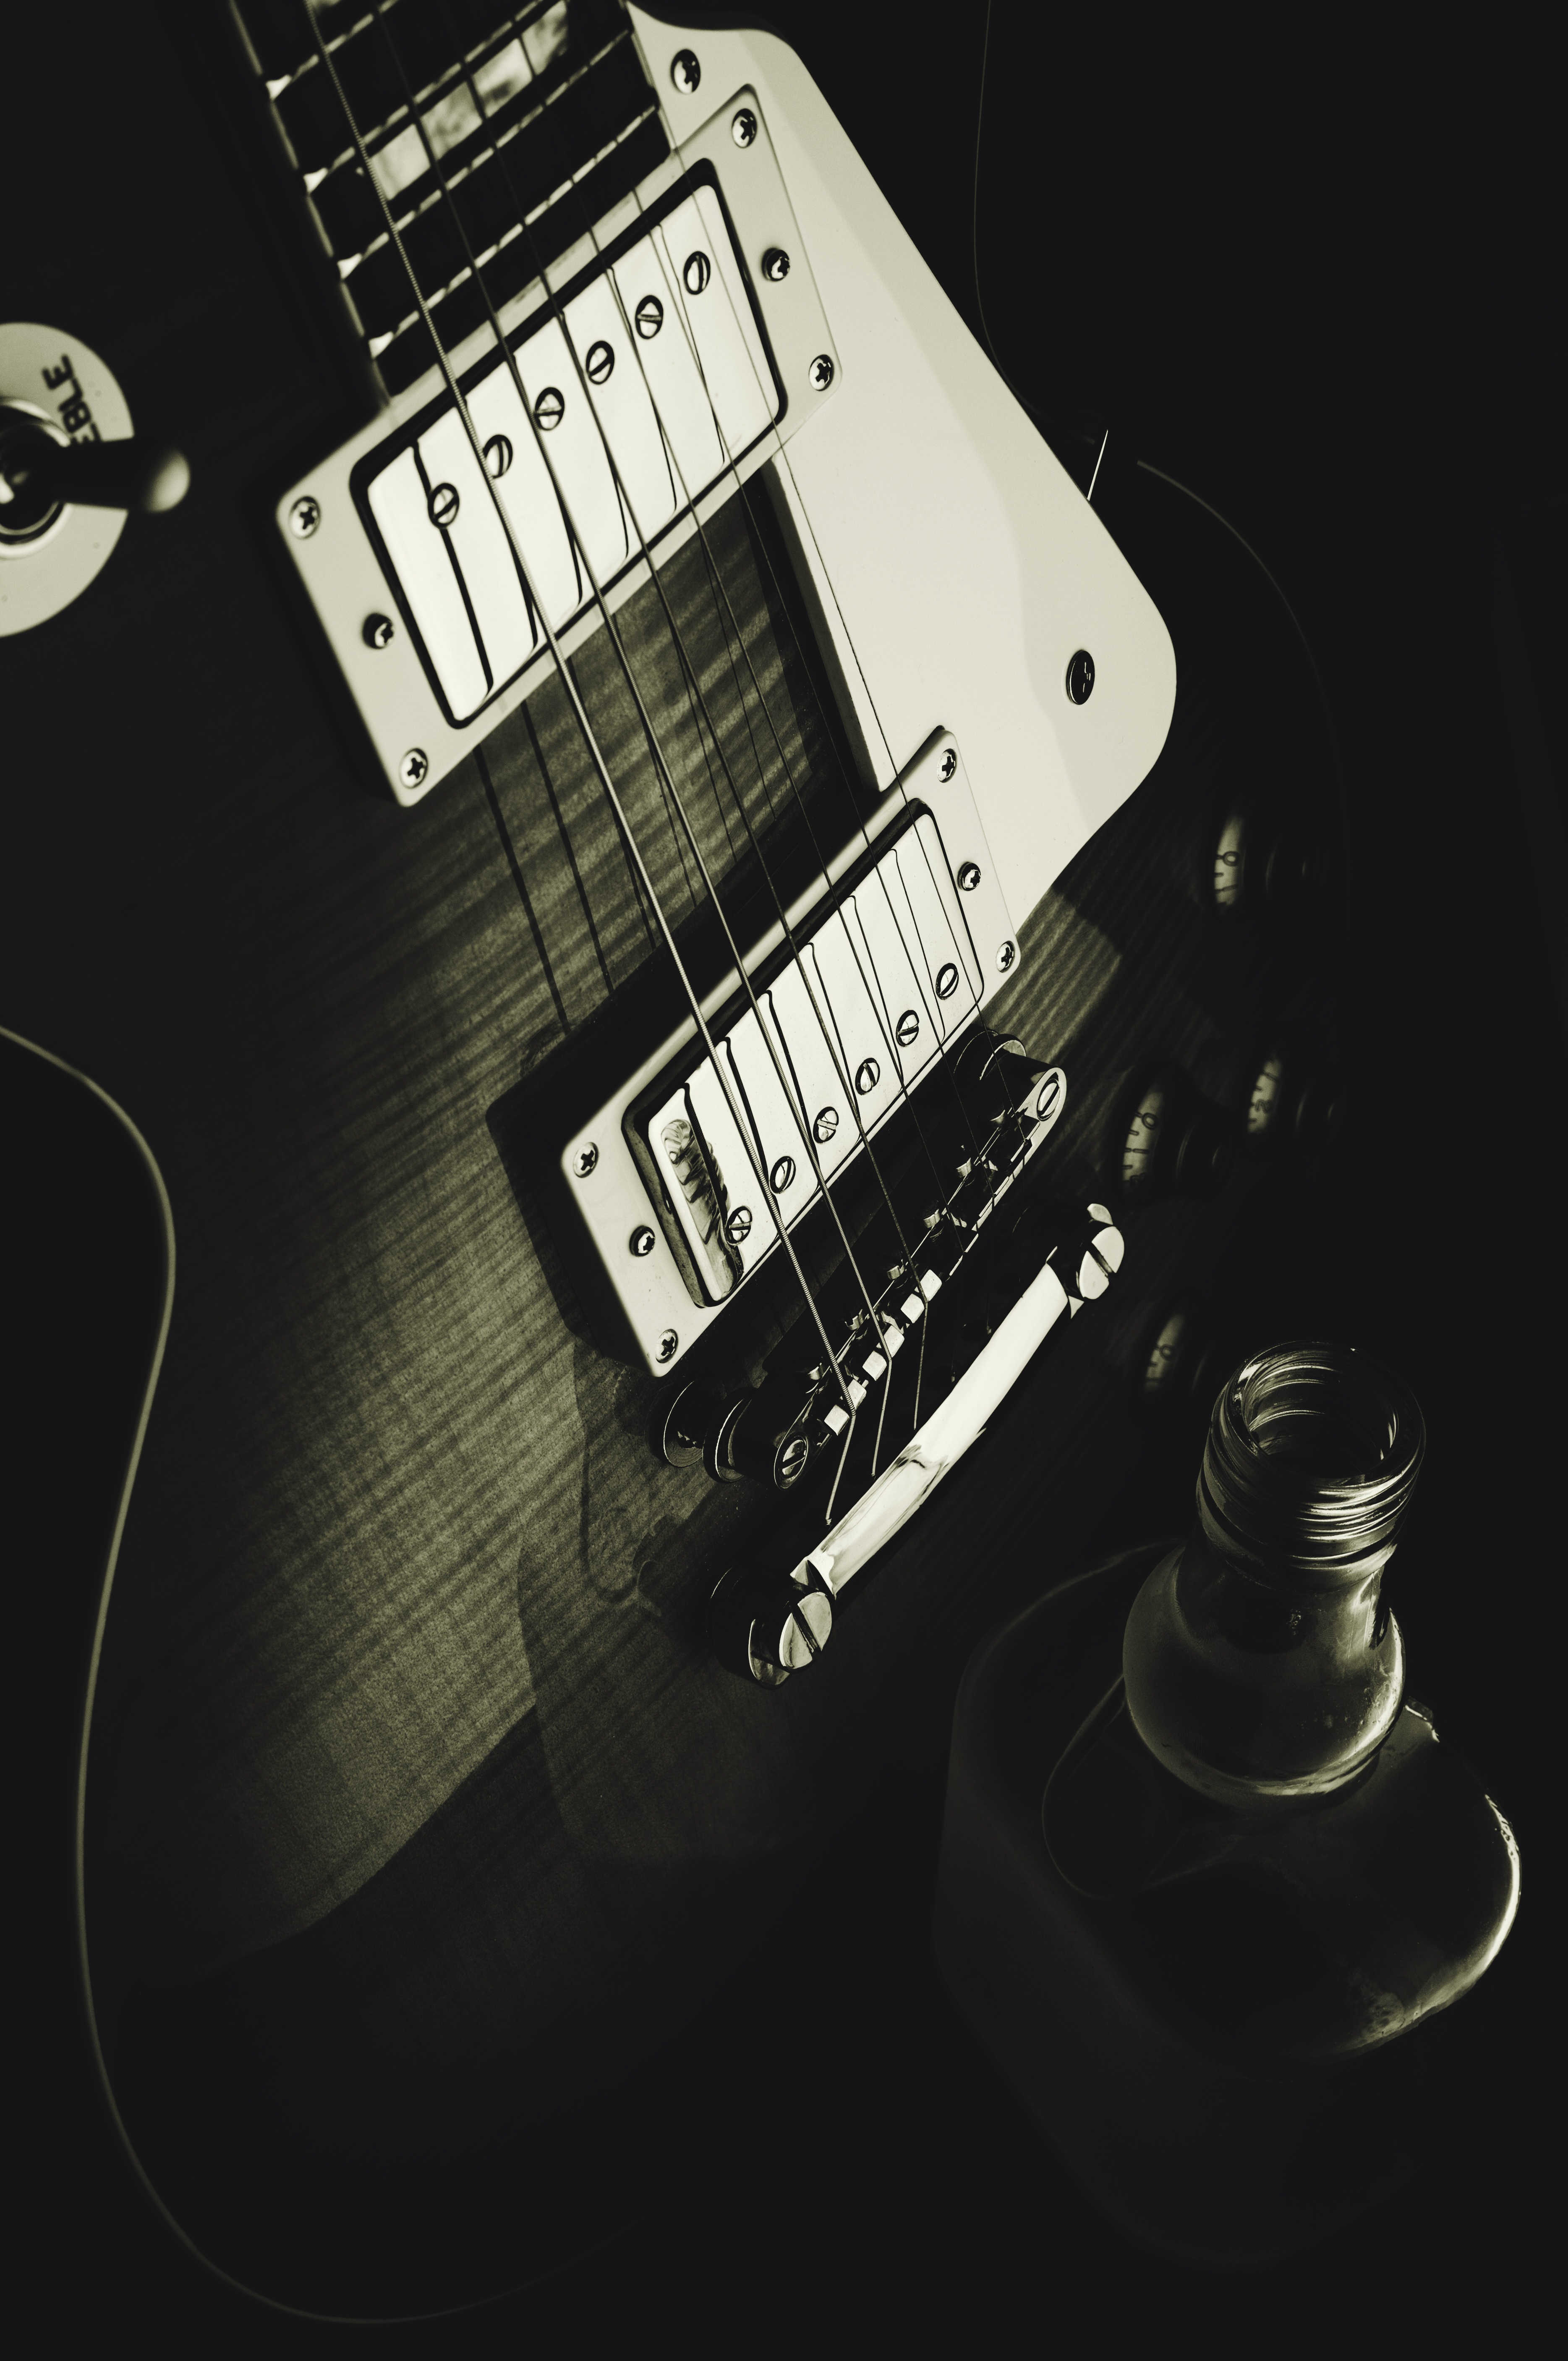
rock, music, black and white, white, guitar, acoustic guitar, instrument, black, monochrome, black white, electric guitar, musical instrument, stringed instrument, brand, font, art, illustration, sw, les paul, strings, e guitar, electrically, monochrome photography, album cover, string instrument, plucked string instruments